OpenShot

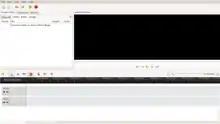
Screenshot of OpenShot Video Editor 1.4.3

OpenShot supports commonly used video compression formats that are supported by FFmpeg, including WebM (VP9), AVCHD (libx264), HEVC (libx265), and audio codecs such as mp3 (libmp3lame) and aac (libfaac). The program can render MPEG4, ogv, Blu-ray and DVD video, Full HD, 4K UHD, 8K UHD, and 16K UHD videos.